Allentown, Pennsylvania

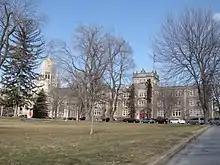
The campus of Muhlenberg College at 2400 Chew Street, in March 2014

Both Cedar Crest College and Muhlenberg College in Allentown have collegiate athletic programs in most sports. The Muhlenberg Mules play their home football games at Scotty Wood Stadium on the Muhlenberg campus in Allentown.